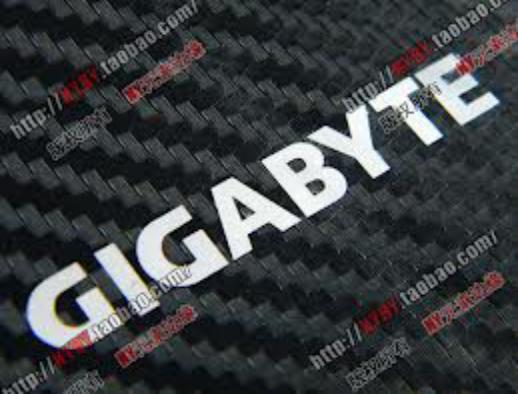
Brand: Gigabyte
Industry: Electronic